Summer Lake, Oregon

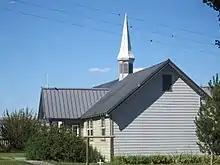
Church in Summer Lake

Summer Lake is an unincorporated community in northwest Lake County, Oregon, United States. It is on Oregon Route 31 approximately halfway between Bend and Lakeview. It is at the base of the eastern slope of Winter Ridge adjacent to the Fremont–Winema National Forests.